Wayne Campbell

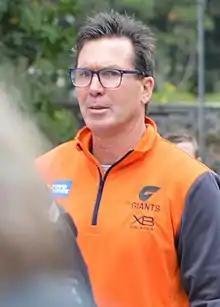
Campbell with the GWS Giants in the 2019 AFL Grand Final Parade

Wayne Campbell (born 23 September 1972) is a retired Australian rules football player and administrator for the Richmond Football Club in the AFL. He also had assistant coaching roles at the Western Bulldogs for two years.